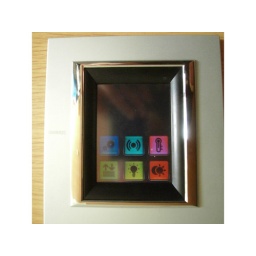
touch pad control for EVERYTHING in my room. Lights, air conditioning, bathroom fan &amp;amp; water heater, etc.